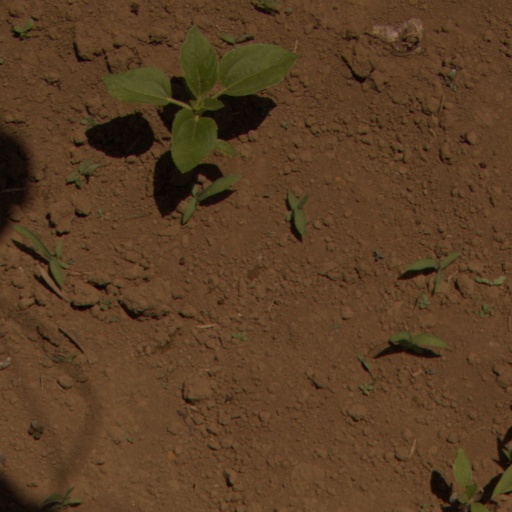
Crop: Jerusalem artichoke